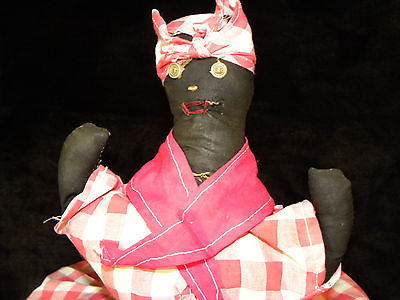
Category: toaster